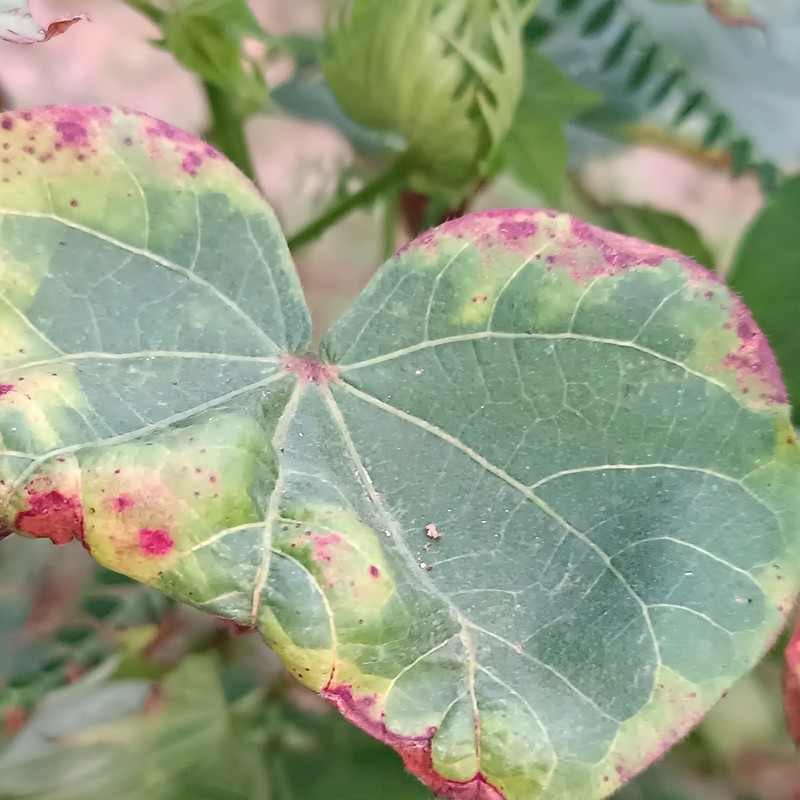
Label: Leaf Redding